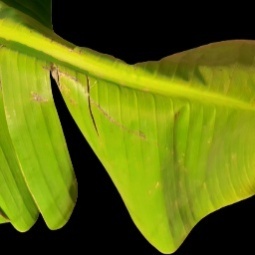
Label: Calcium